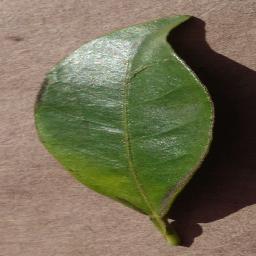
Label: Orange___Haunglongbing_(Citrus_greening)